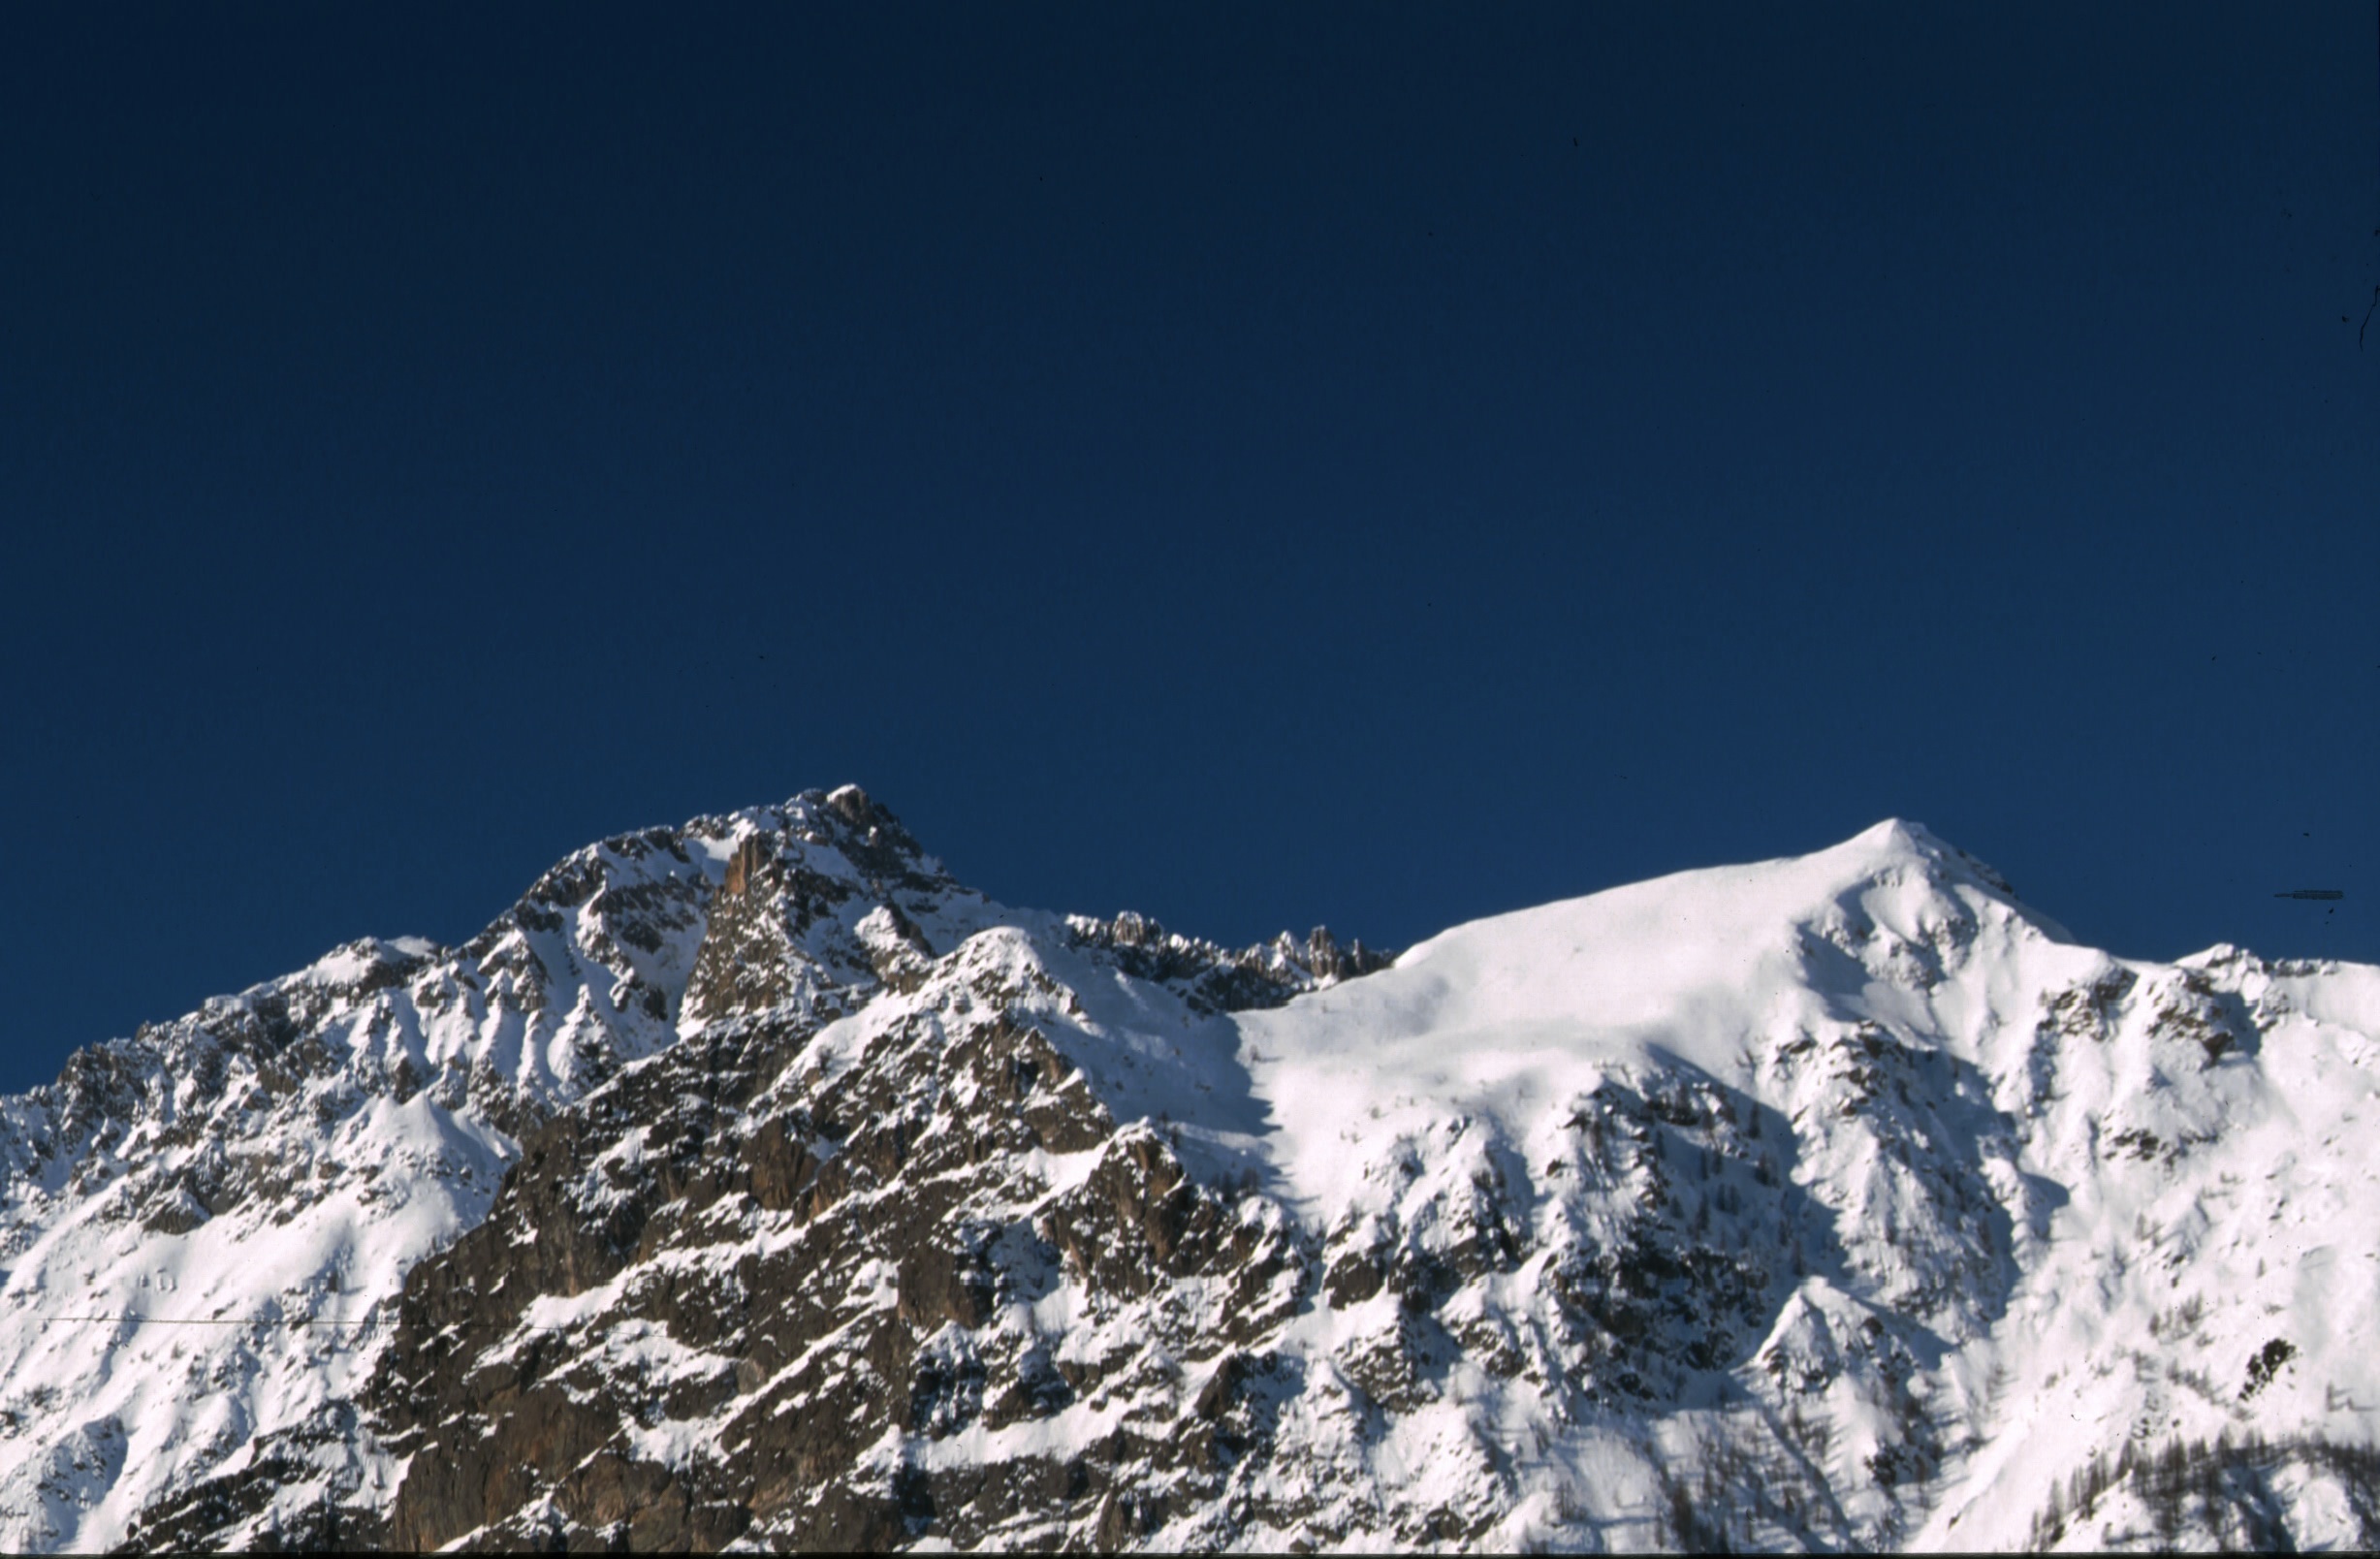
landscape, mountain, snow, cold, winter, white, mountain range, weather, ridge, summit, mountaineering, winter landscape, alps, piste, landform, geographical feature, mountainous landforms, geological phenomenon